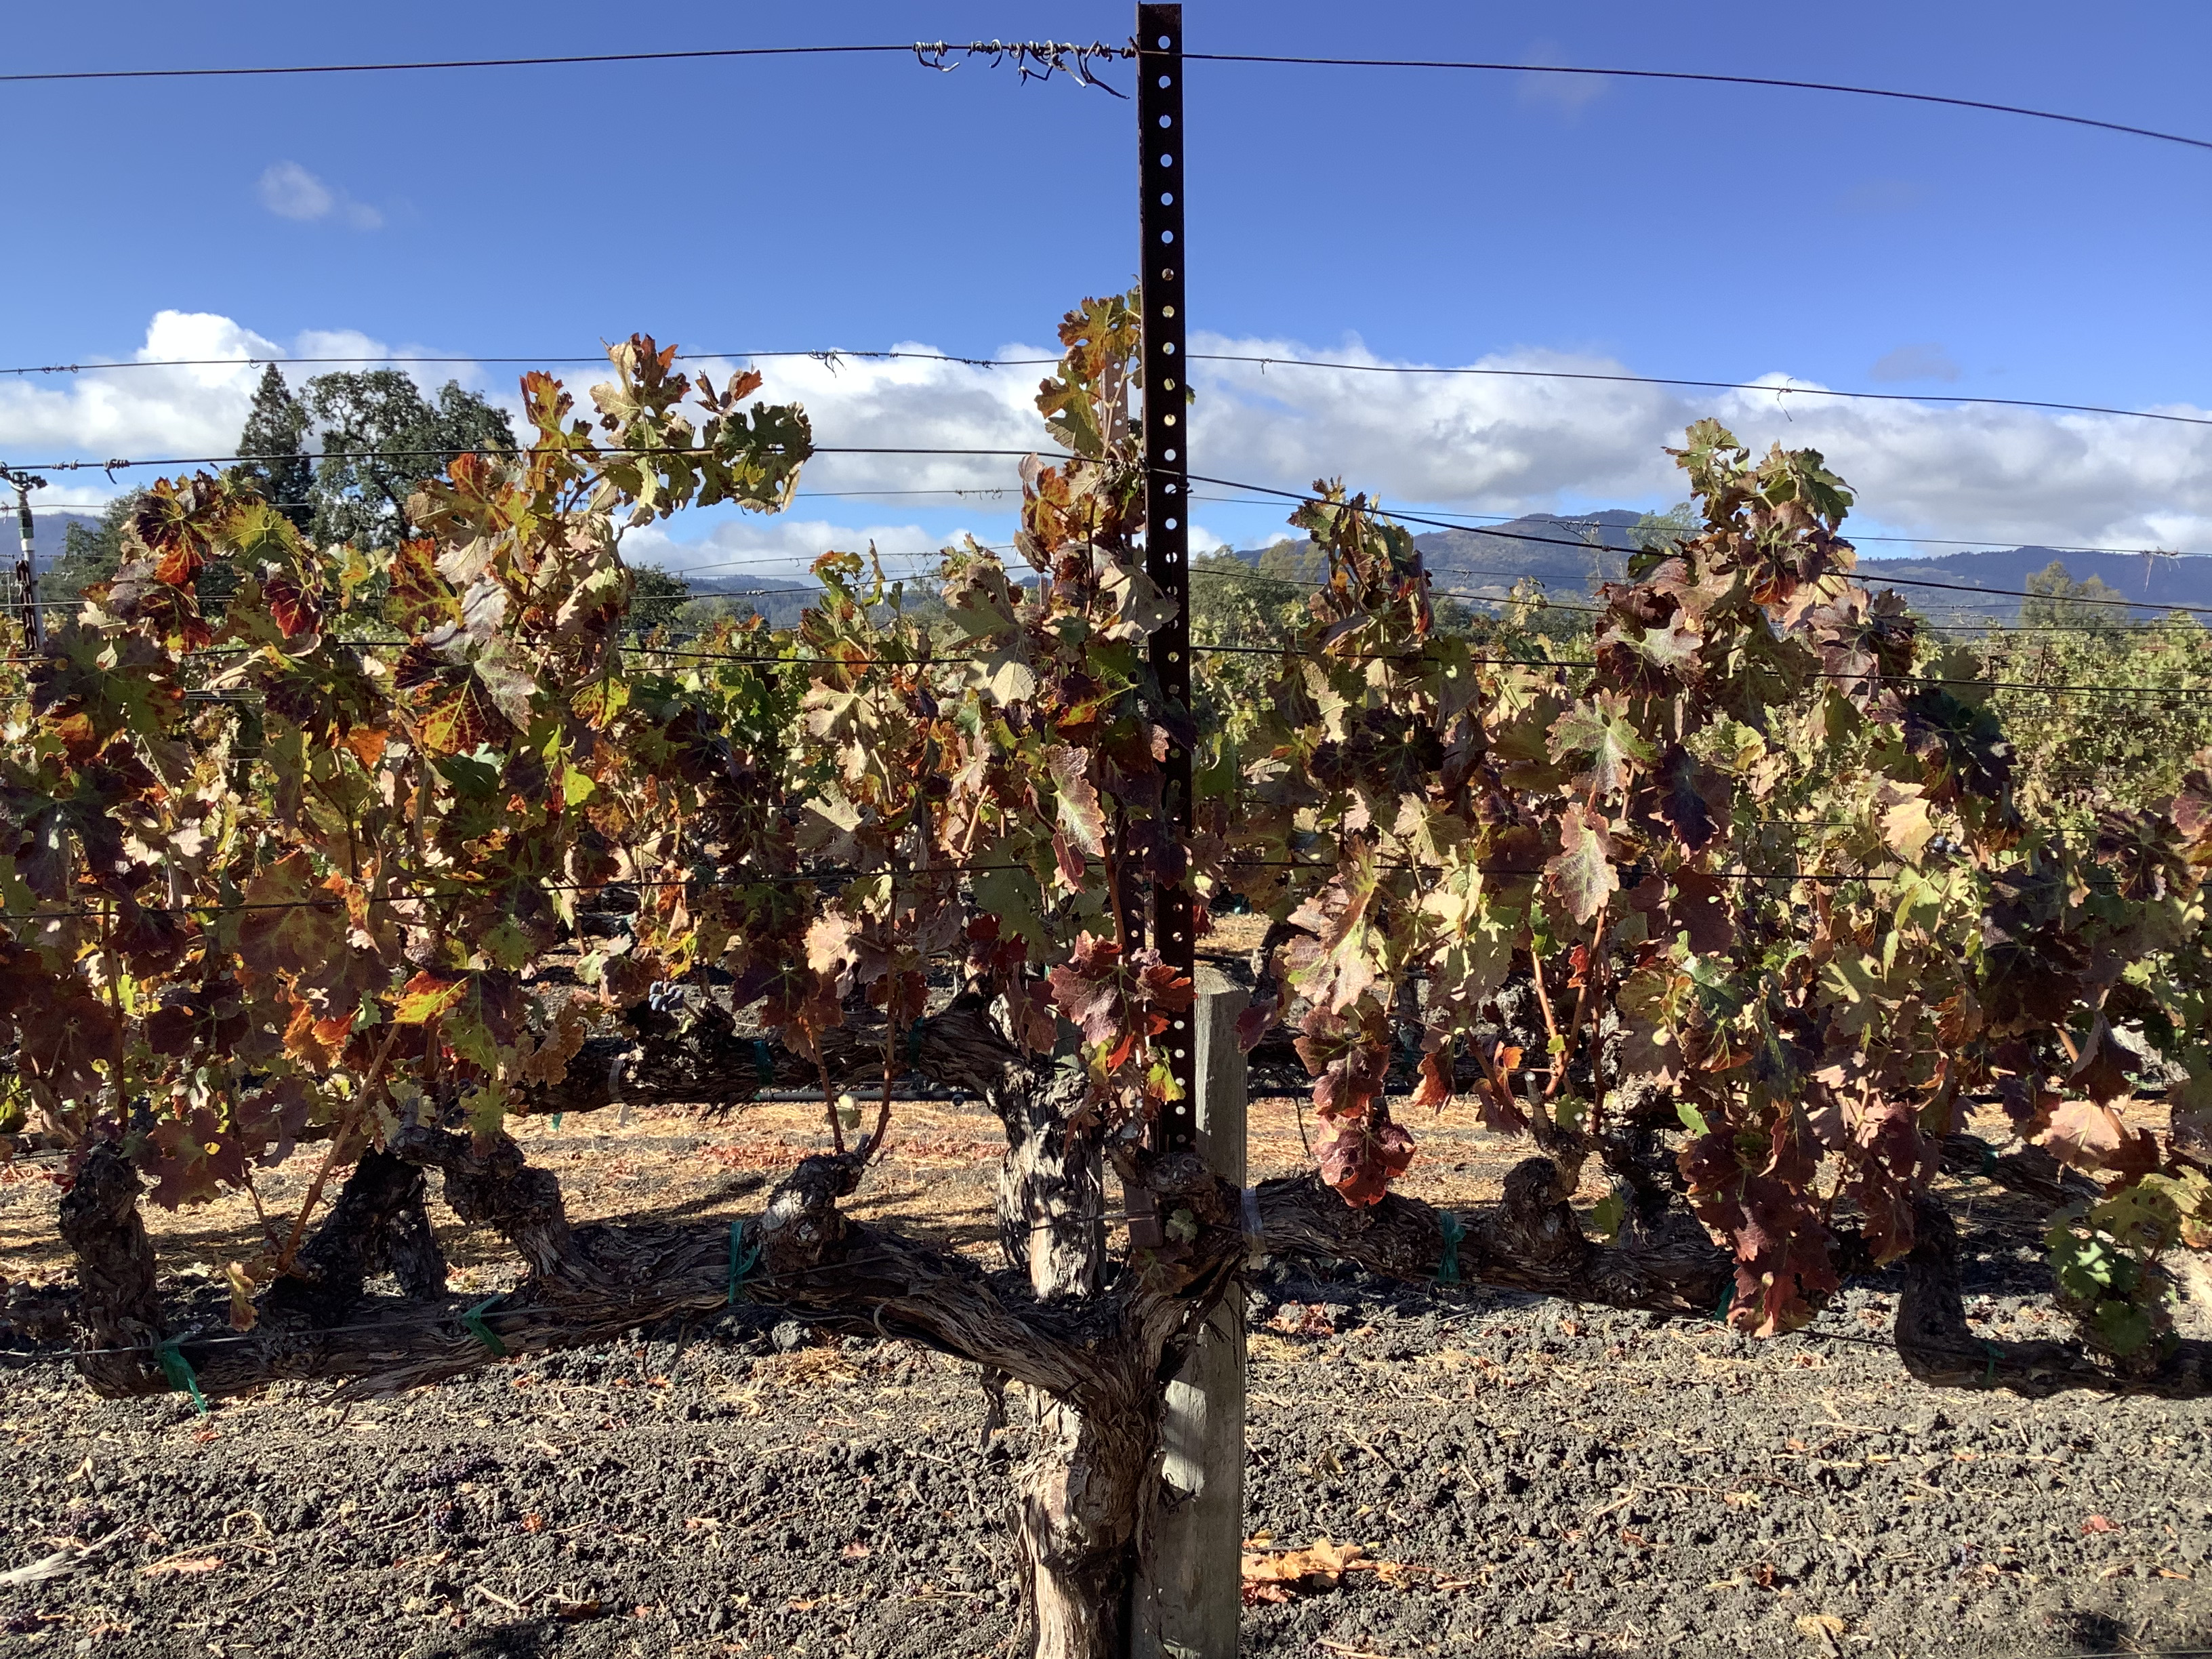
Label: Leafroll 3